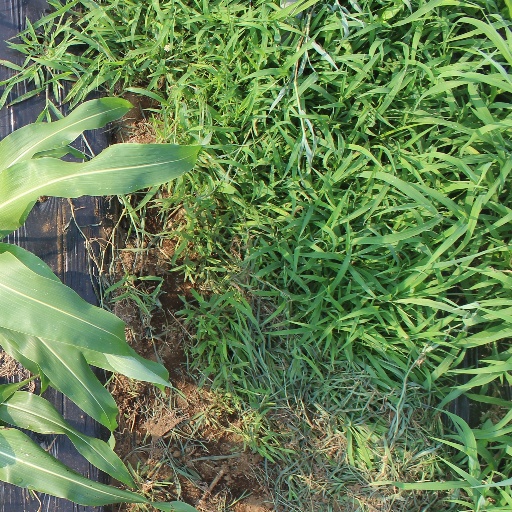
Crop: sorghum